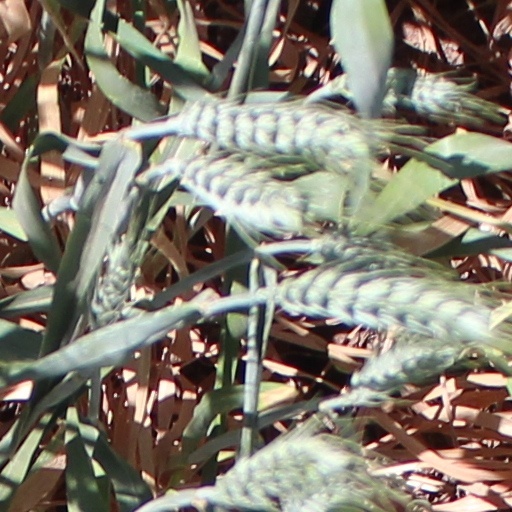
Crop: wheat